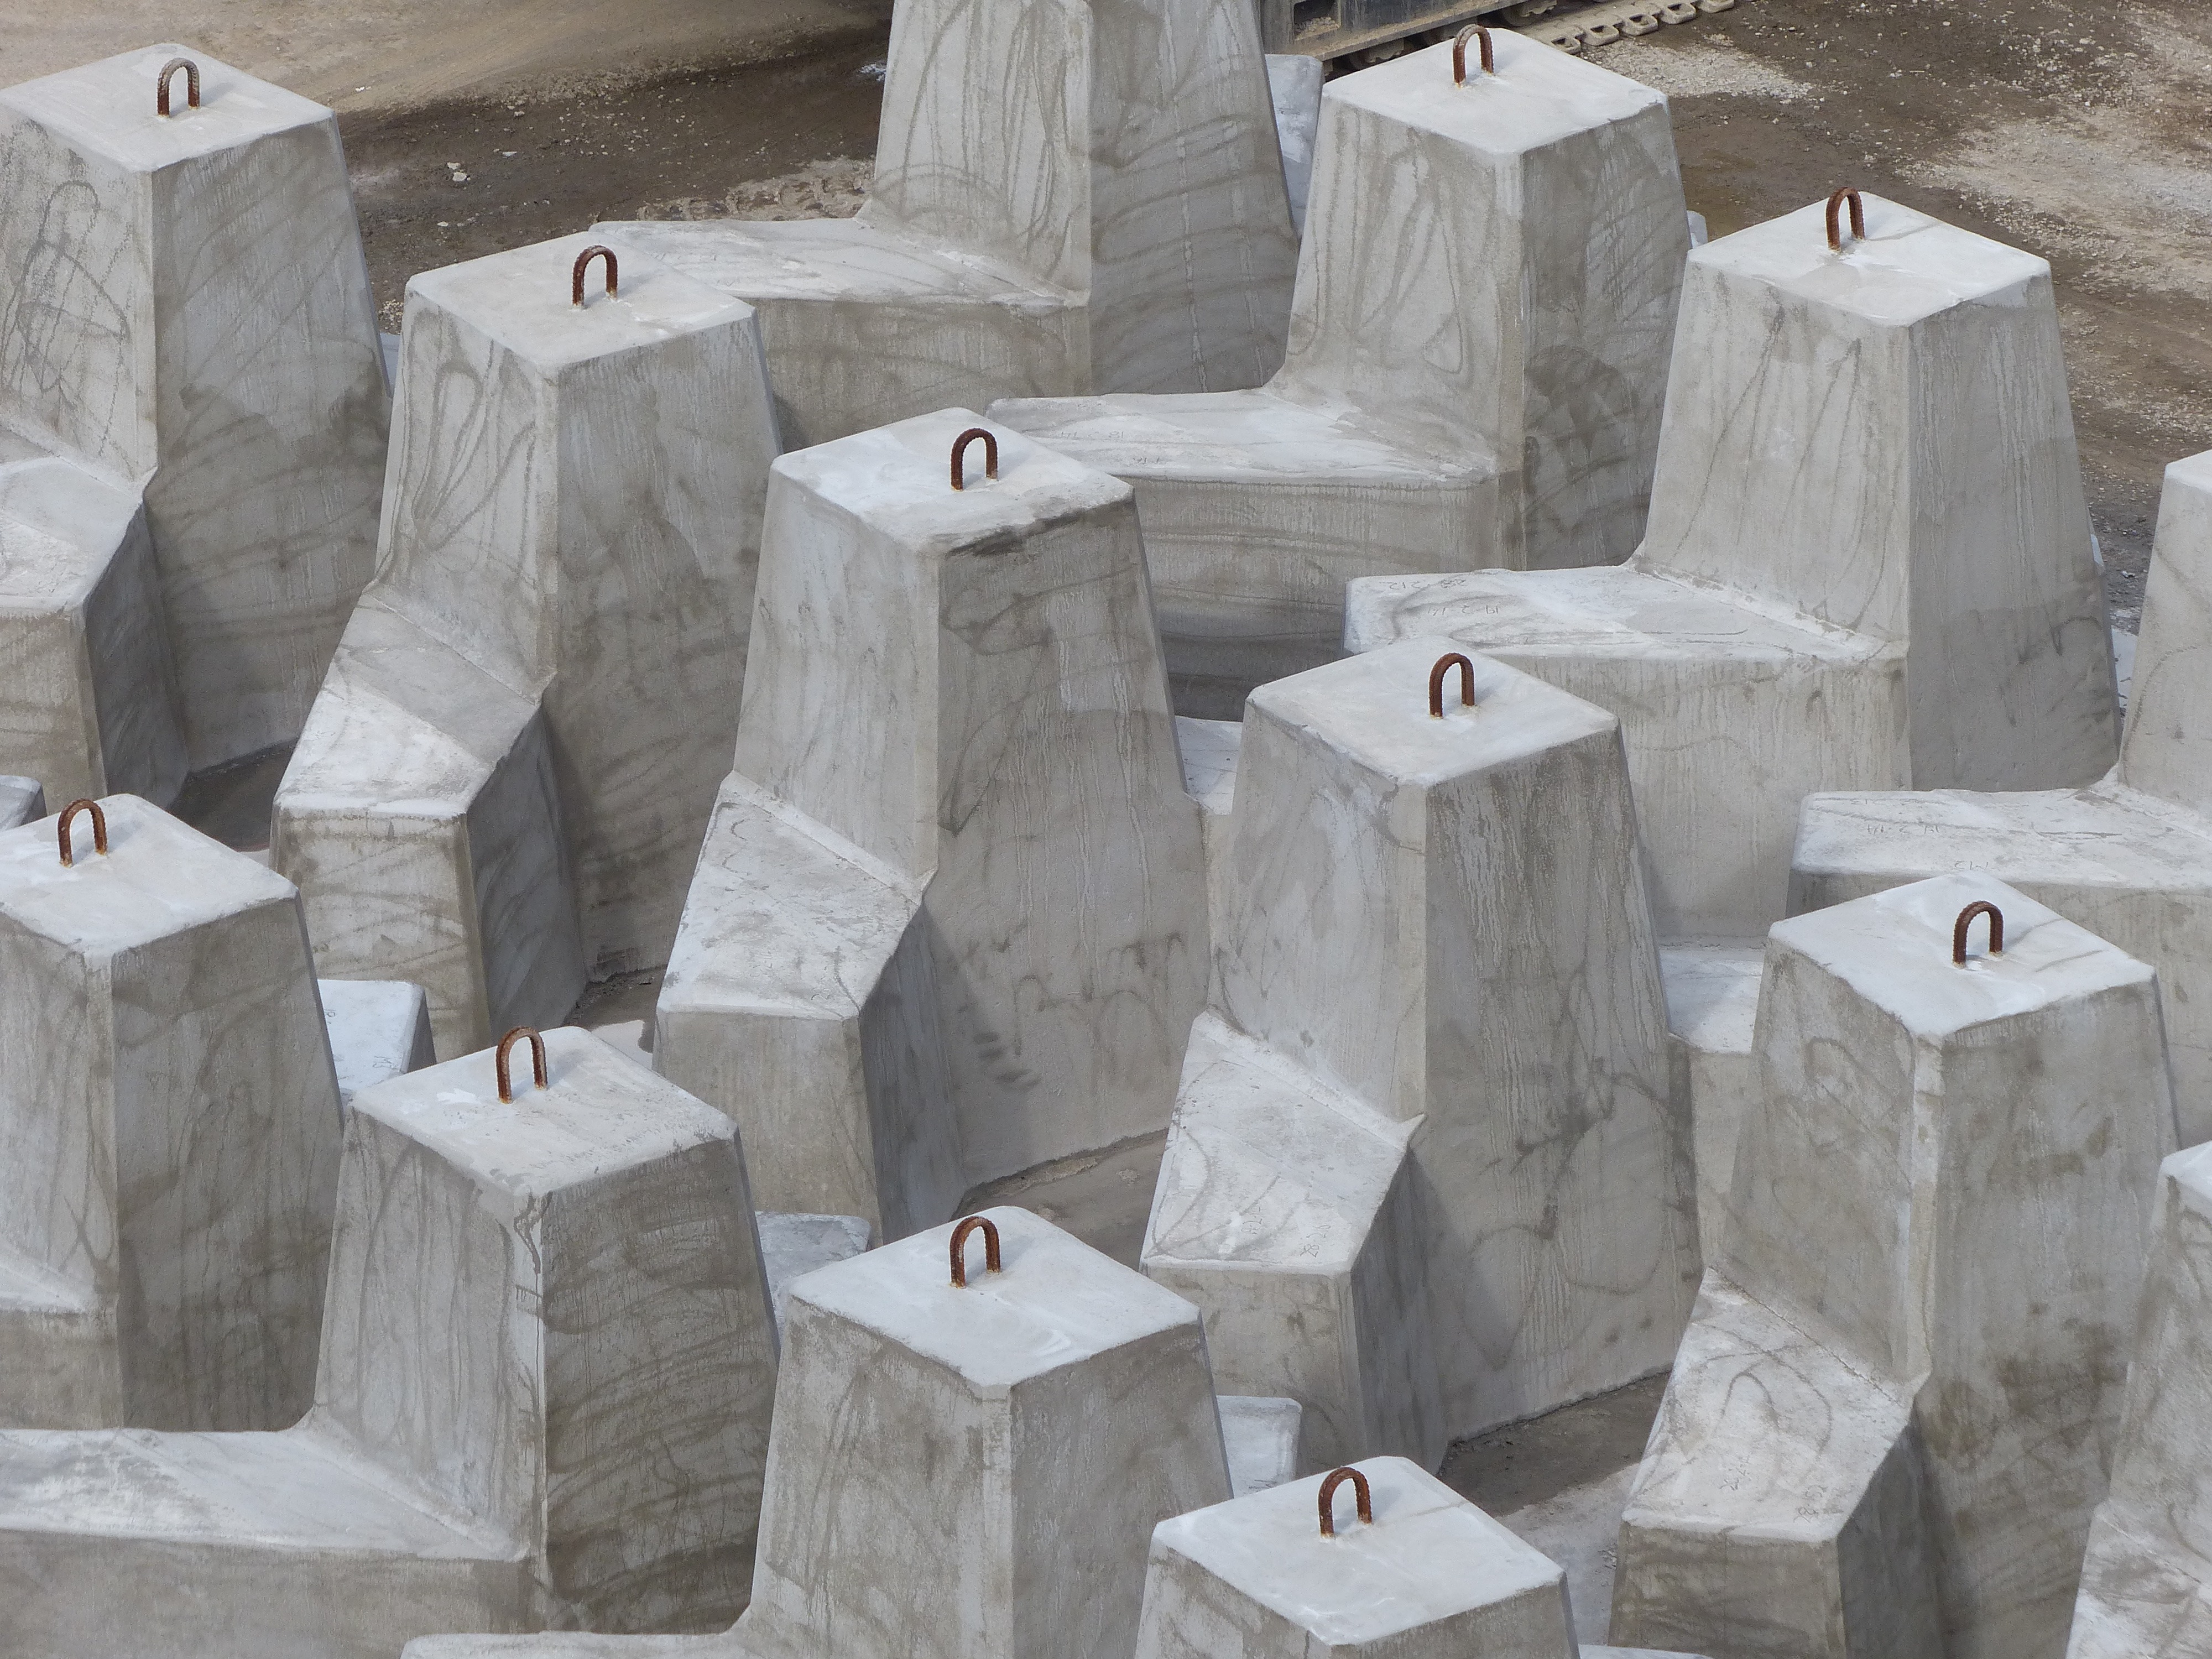
work, wood, pier, construction, material, concrete, construction site, sculpture, art, design, site, construction work, ballasts, ancient history, hanbars